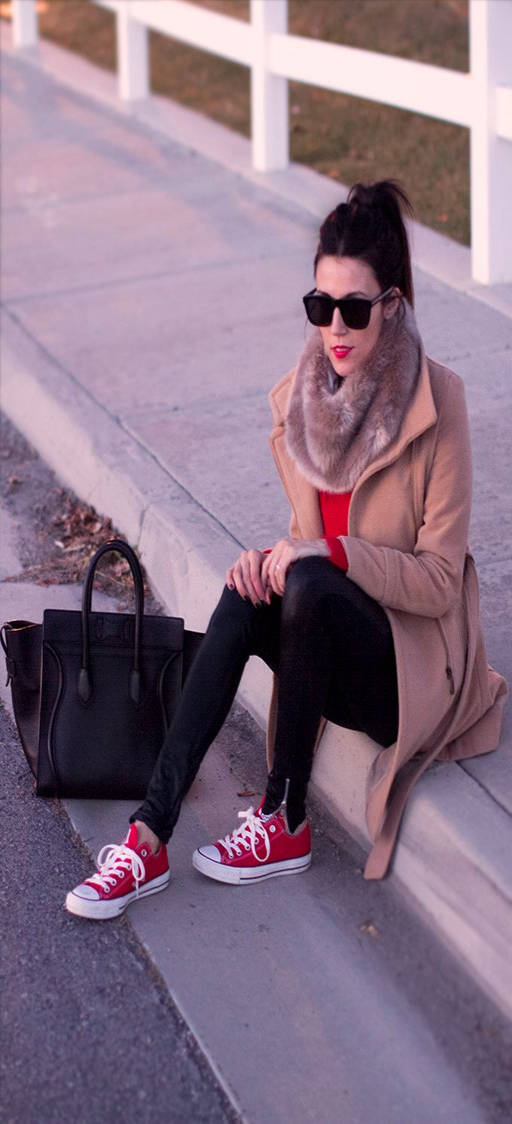
me to every last detail .